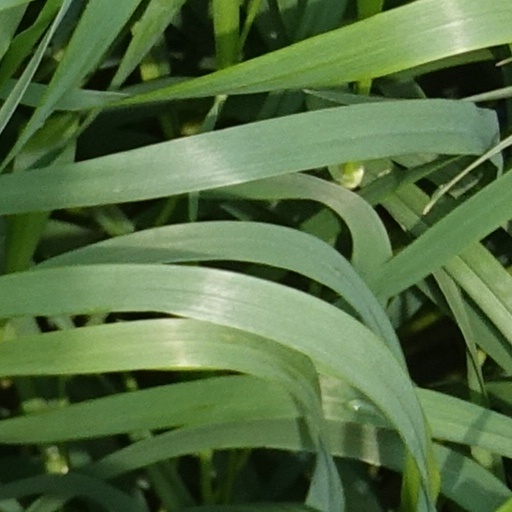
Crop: wheat